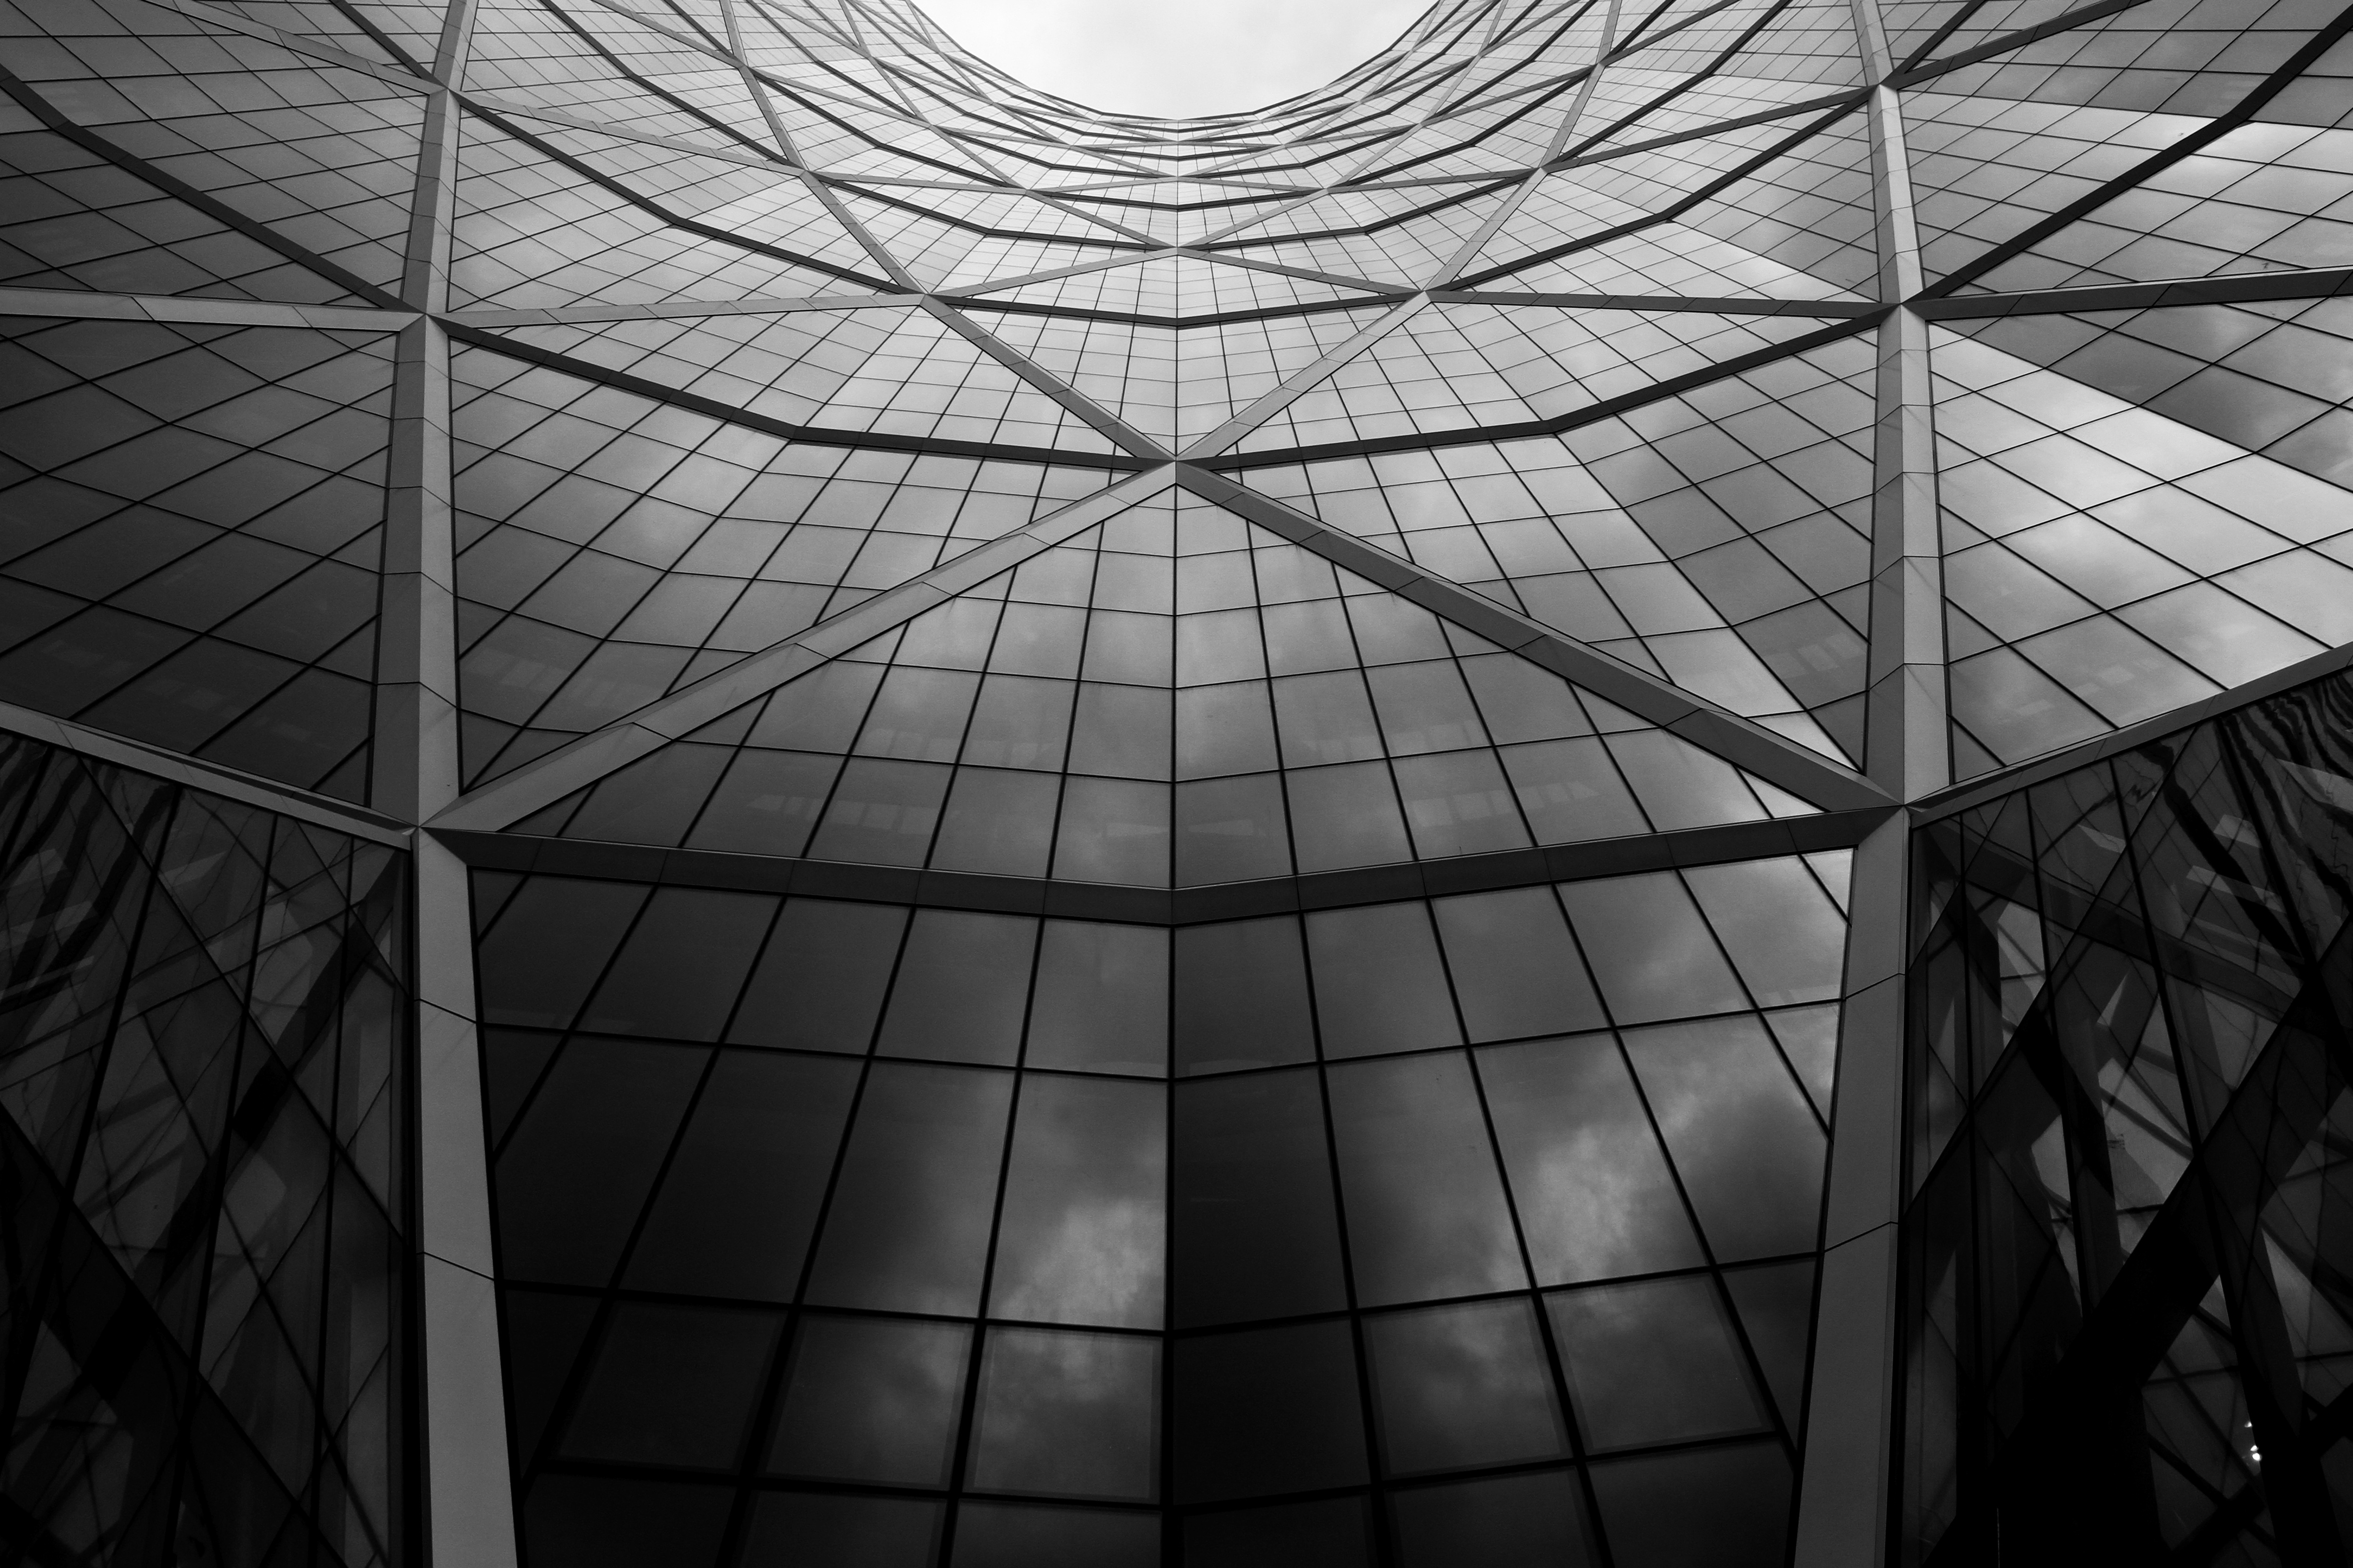
wing, light, black and white, architecture, white, sunlight, pattern, line, reflection, facade, darkness, black, monochrome, circle, design, windows, symmetry, dome, shape, monochrome photography, royalty free images